Tōkaidō Freight Line

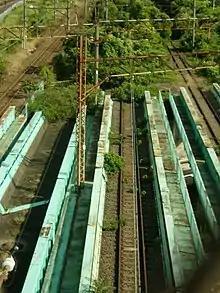
An abandoned portion of the Tōkaidō Freight Line in Shinagawa, expected to be rehabilitated for the Haneda Airport Access Line

Since 2000 there have been proposals to use part of the line for passenger access to Haneda Airport, which is located just south of the Tokyo Freight Terminal. JR East announced in 2013, after the award of the 2020 Summer Olympics, that it was considering using the disused part of the freight line as a passenger connection between the Yamanote Line corridor (near Tamachi Station) and Haneda by building a new tunnel between Tokyo Freight Terminal and the airport. In 2014, JR indicated that the line may be connected to the Ueno-Tokyo Line to allow through access to the Tohoku Main Line, and/or to the Rinkai Line for through service to the Saikyo Line and/or Keiyo Line. Although both JR and the Tokyo government have indicated that improved Haneda access is a high priority, JR has indicated that the connection and necessary line upgrades will take around ten years to complete and are unlikely to be completely ready for the 2020 Olympics.